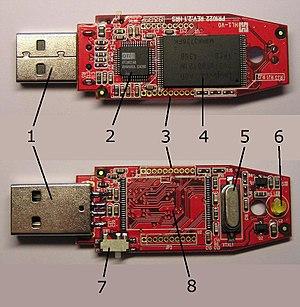
Un point de test correspond à un emplacement dans un circuit électronique qui peut être utilisé pour mesurer l'état du circuit à ce point ou pour injecter un signal de test.